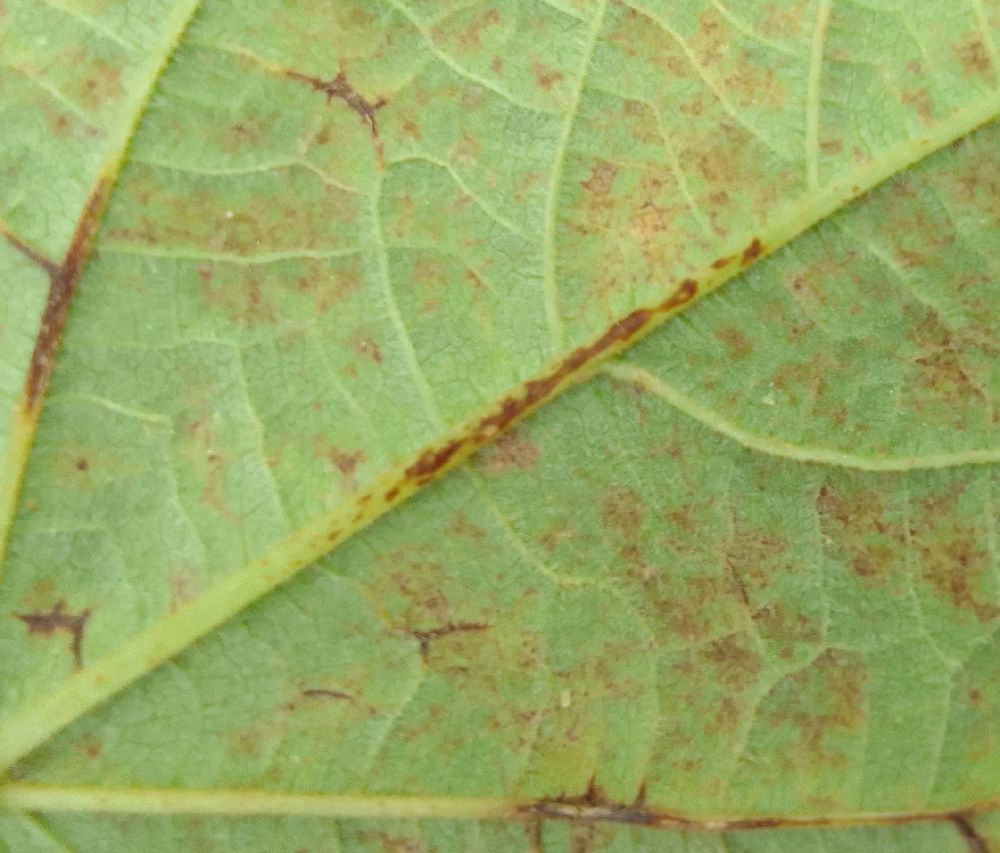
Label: anthracnose